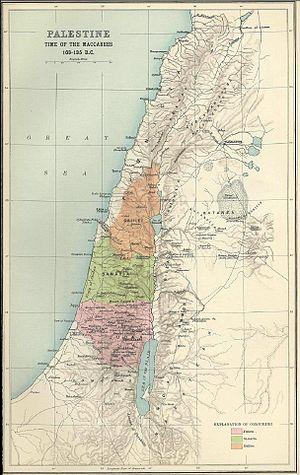
Sir George Adam Smith, membre de la British Academy, est un théologien écossais né le 19 octobre 1856 et mort le 3 mars 1942.
Le nom Palestine désigne la région historique et géographique du Proche-Orient située entre la mer Méditerranée et le désert à l'est du Jourdain et au nord du Sinaï. Si le terme « Palestine » est attesté depuis le Vᵉ siècle av. J.-C. par Hérodote, il est officiellement donné à la région par l'empereur Hadrien au IIᵉ siècle, désireux de punir les Juifs de leur révolte en 132-135 ap. J.-C.